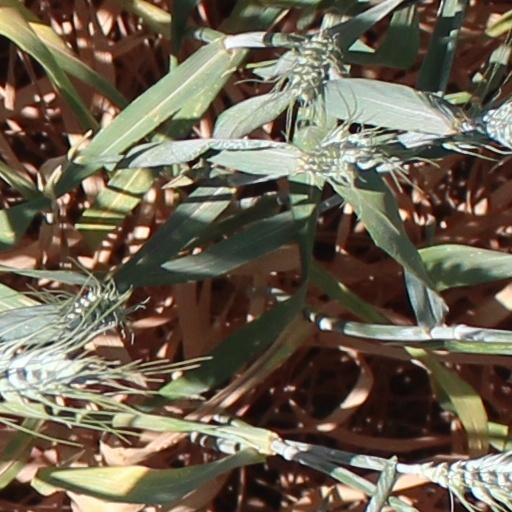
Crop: wheat